Deportivo Armenio

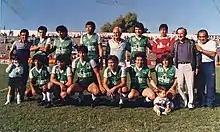
Team that won the first Primera B Nacional championship in 1987

In the 1986–87 season of the Primera B Nacional (second division), Deportivo Armenio broke the division's record of most matches without losing, with a run of 38 games without defeat. The team's coach at that time was Alberto Parseghian (former goalkeeper of the team and of other Argentine clubs), and the captain was Miguel Gardarian. Following this successful run, the club gained promotion to the Primera División (first division). Their highest ever finish in the top division was 13th in the 1987–88 season, followed by relegation the season after (the 1988–89).